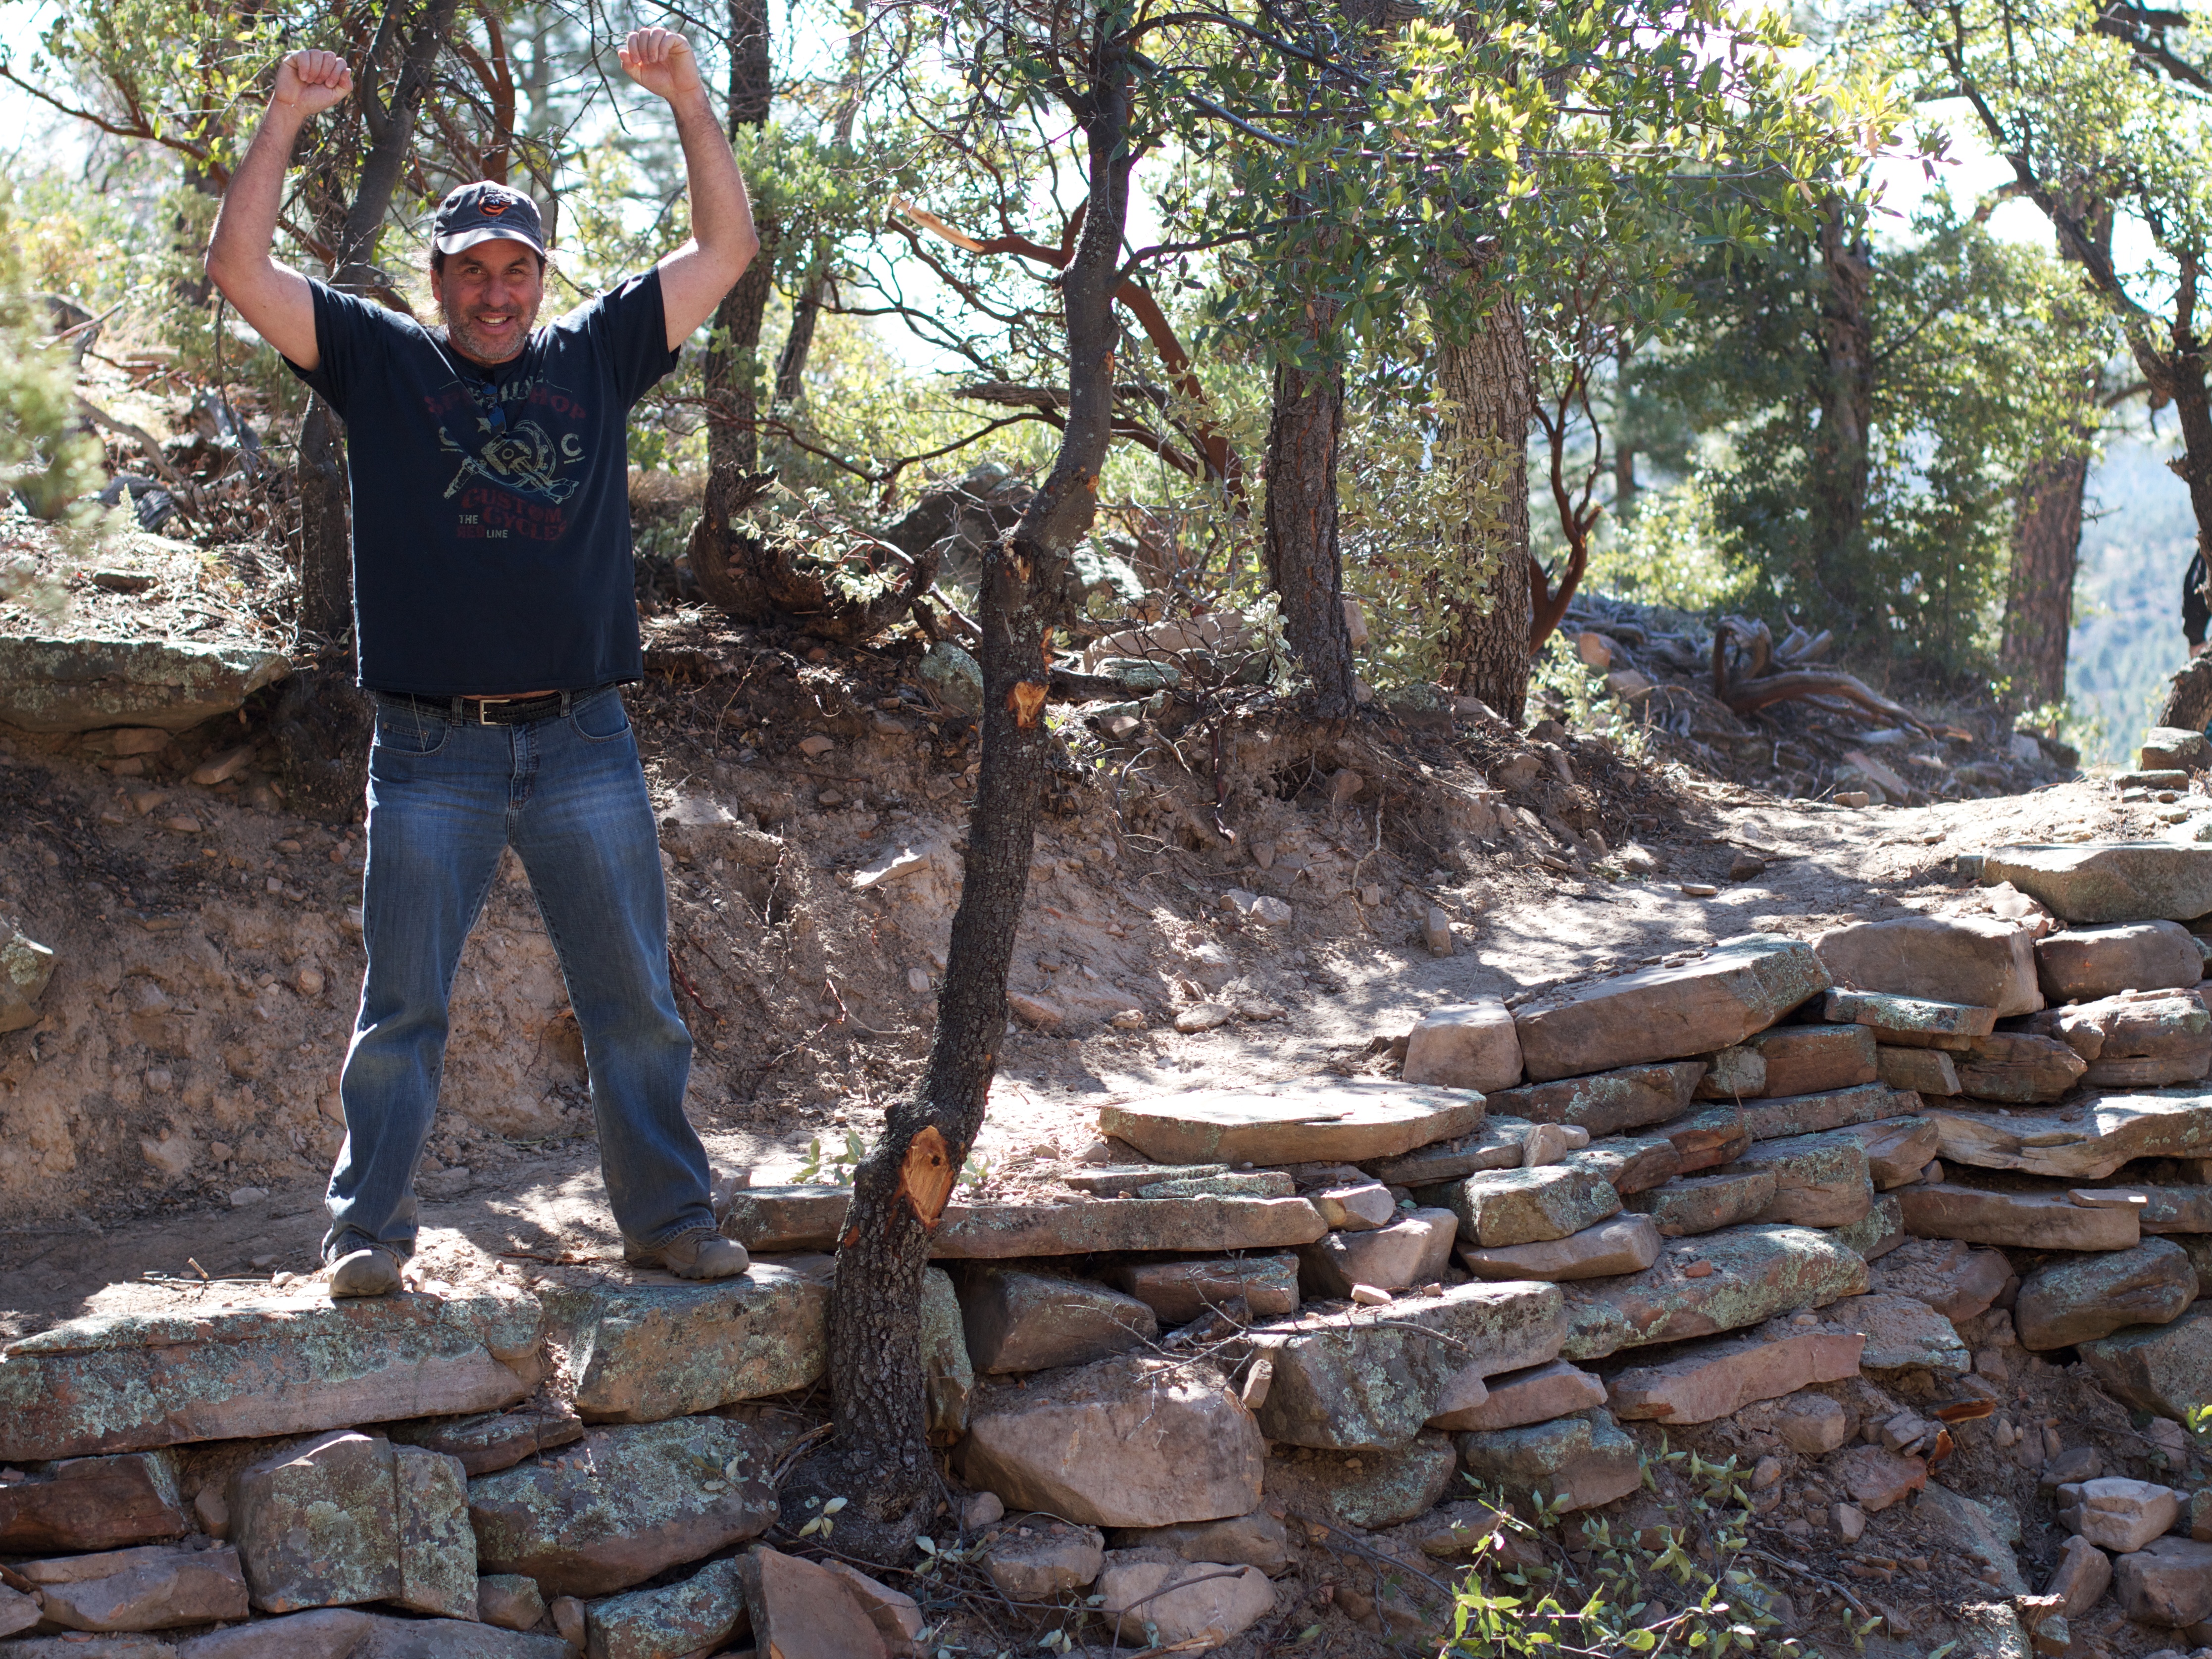
tree, forest, rock, wilderness, walking, hiking, trail, adventure, geology, woodland, stewsbrews